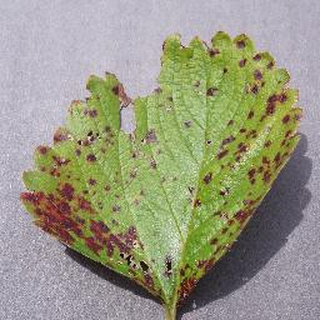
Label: strawberry_leaf_scorch